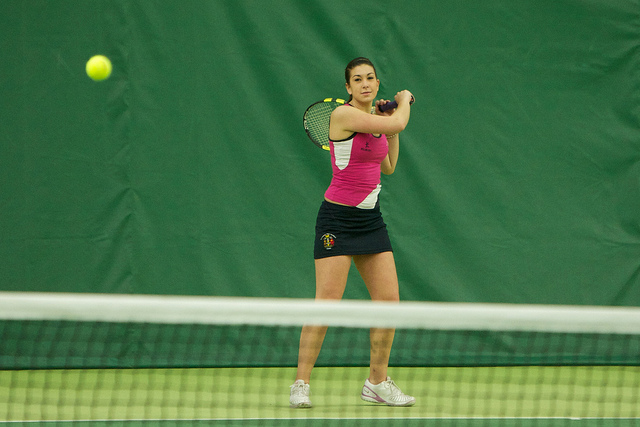
một người phụ nữ đang quan sát đường bay của quả bóng tennis